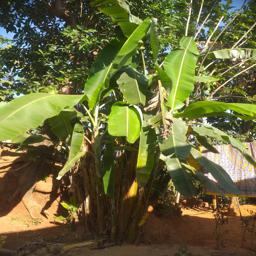
Label: MALBHOG LEAF